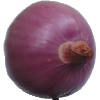
Label: Onion Red Peeled 1